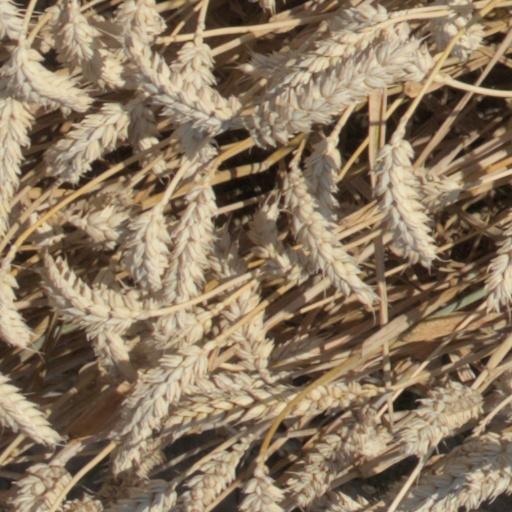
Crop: wheat